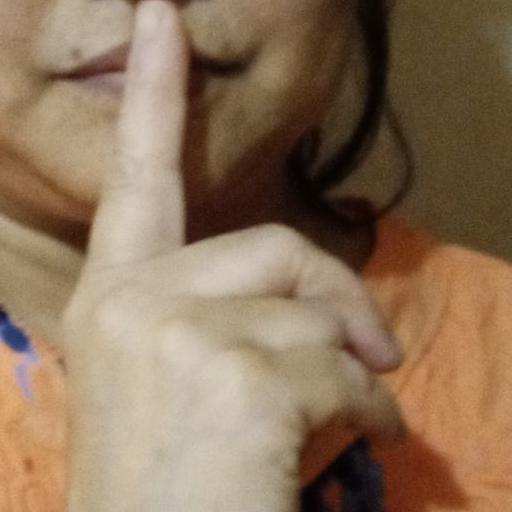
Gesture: mute